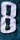
Number: 8